Birkenhead Park

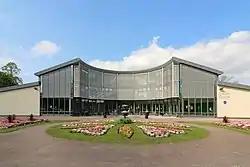
The visitor centre

During the First World War, part of the park was used as a training ground by the 3rd Battalion of the Cheshire Regiment. Recruits stayed at the Birkenhead Barracks on Grange Road West. Conscientious objectors were sent to the 3rd Cheshires because the battalion had a tough reputation. The family of a local trade unionist and "conchie", George Beardsworth, watched as he was repeatedly beaten and thrown over an obstacle course in the park. Although his treatment at Birkenhead led to questions in Parliament and a court case against the officers and men involved, no one was ever censured or prosecuted. In 1917 the National Eisteddfod of Wales ("The Eisteddfod of the Black Chair"), which was attended by Prime Minister David Lloyd George, was held within the park. The park had already paid host to the event in 1878 and 1879. During the Second World War the area was damaged by bombs and a Spitfire made a crash landing in the park.